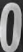
Number: 0